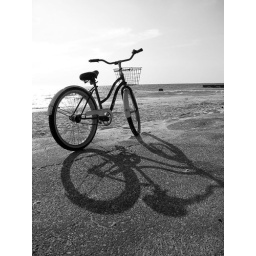
bike by the beach